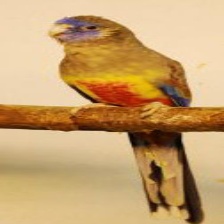
Species: EASTERN BLUEBONNET
Scientific name: NORTHIELLA HAEMATOGASTER